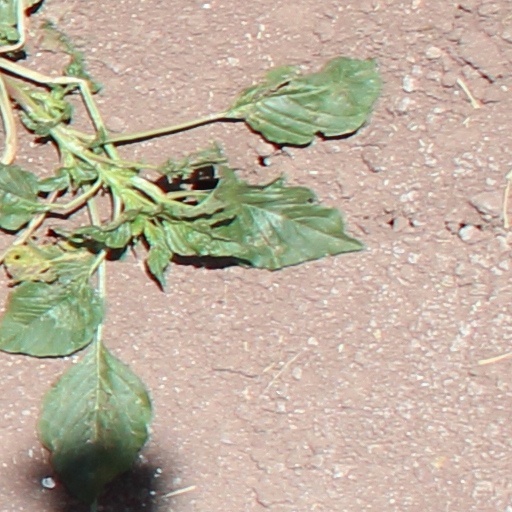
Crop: wheat